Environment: real
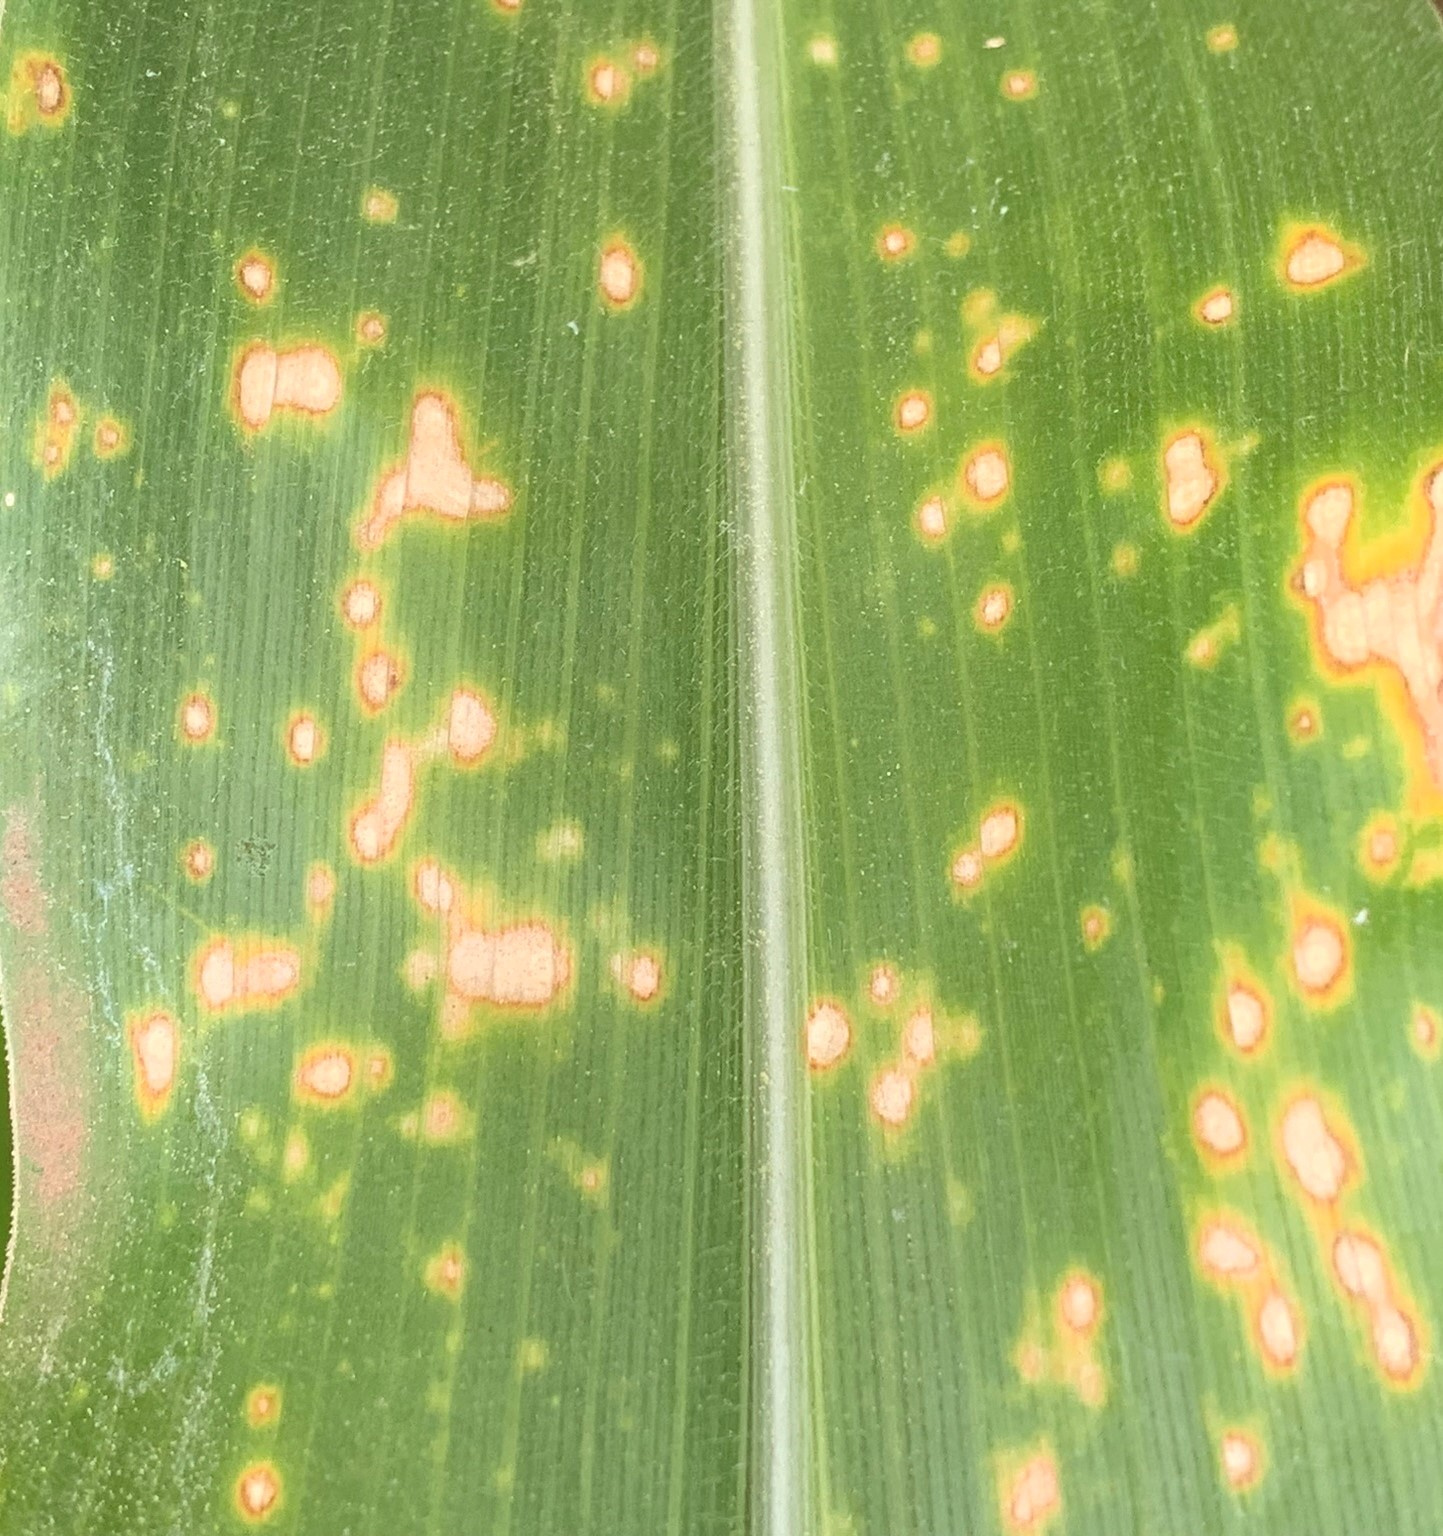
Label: lethal_necrosis